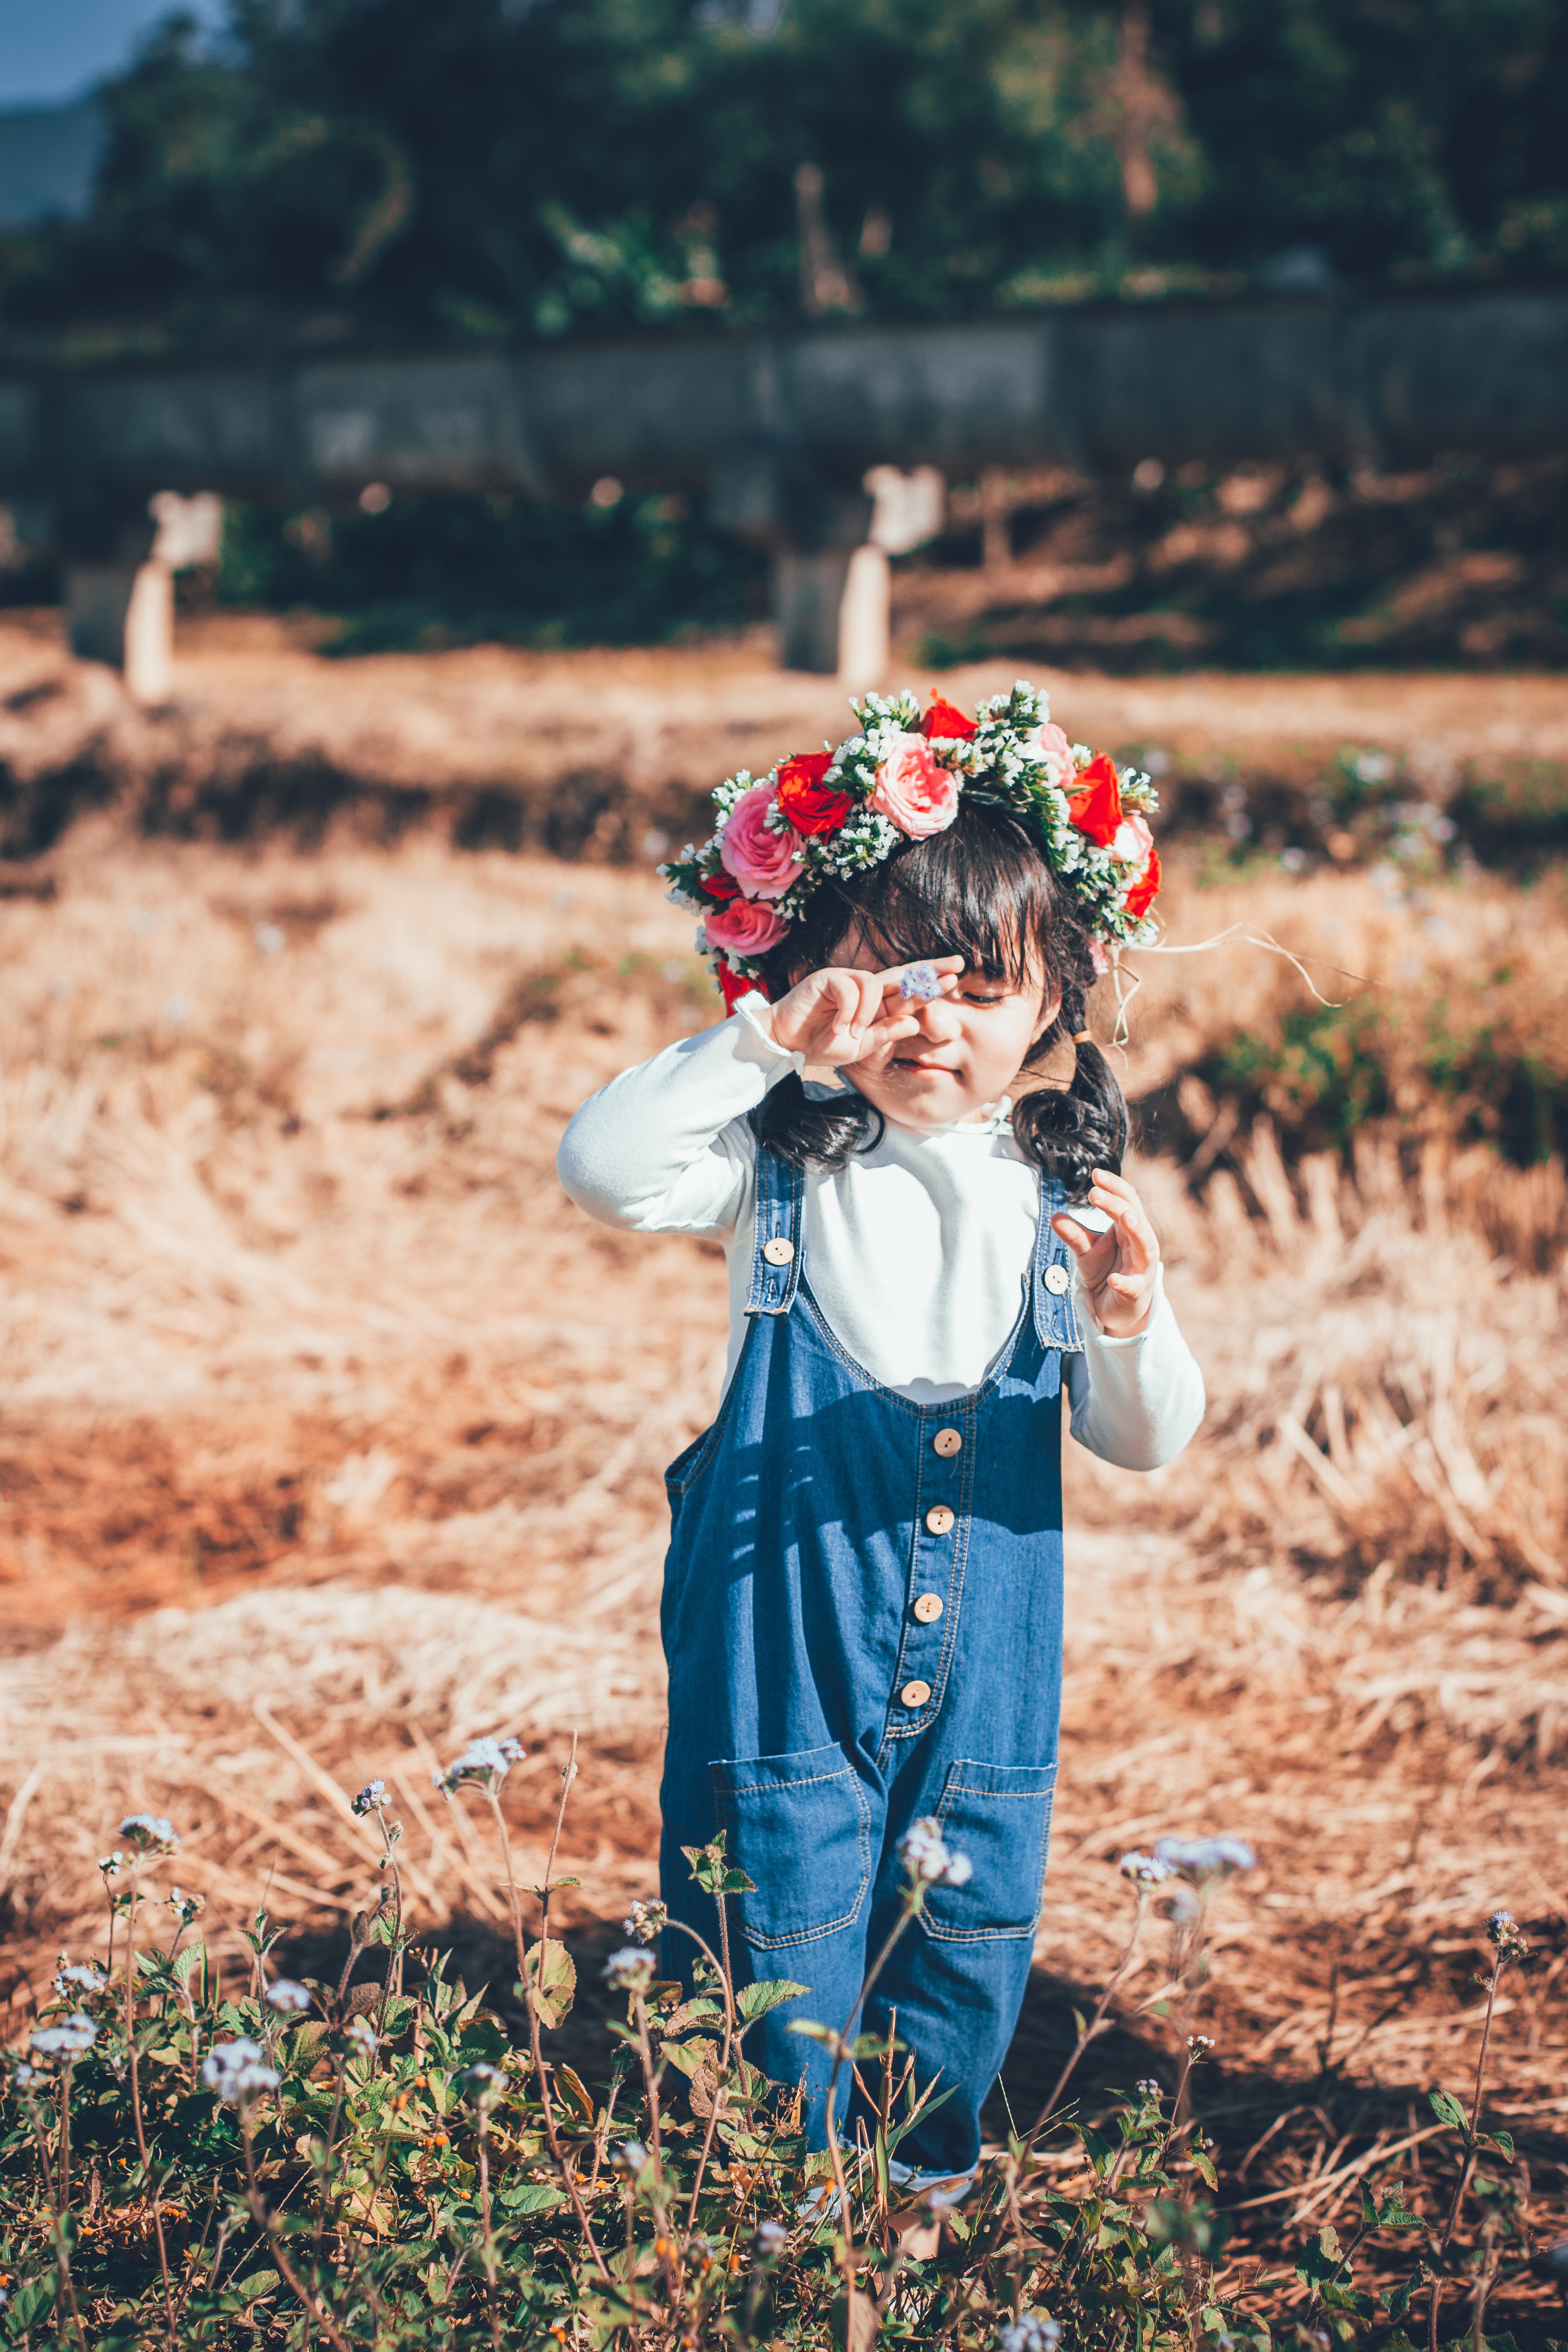
People in nature, child, summer, grass family, spring, plant, grass, photography, flower, wildflower, toddler, happy, fawn, autumn, grassland